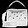
Label: Bag